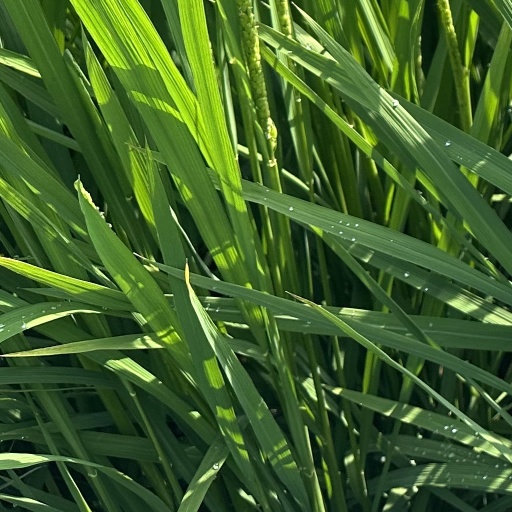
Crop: rice